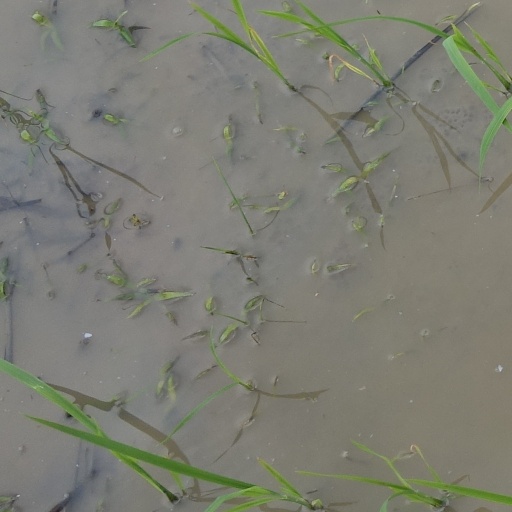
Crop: rice